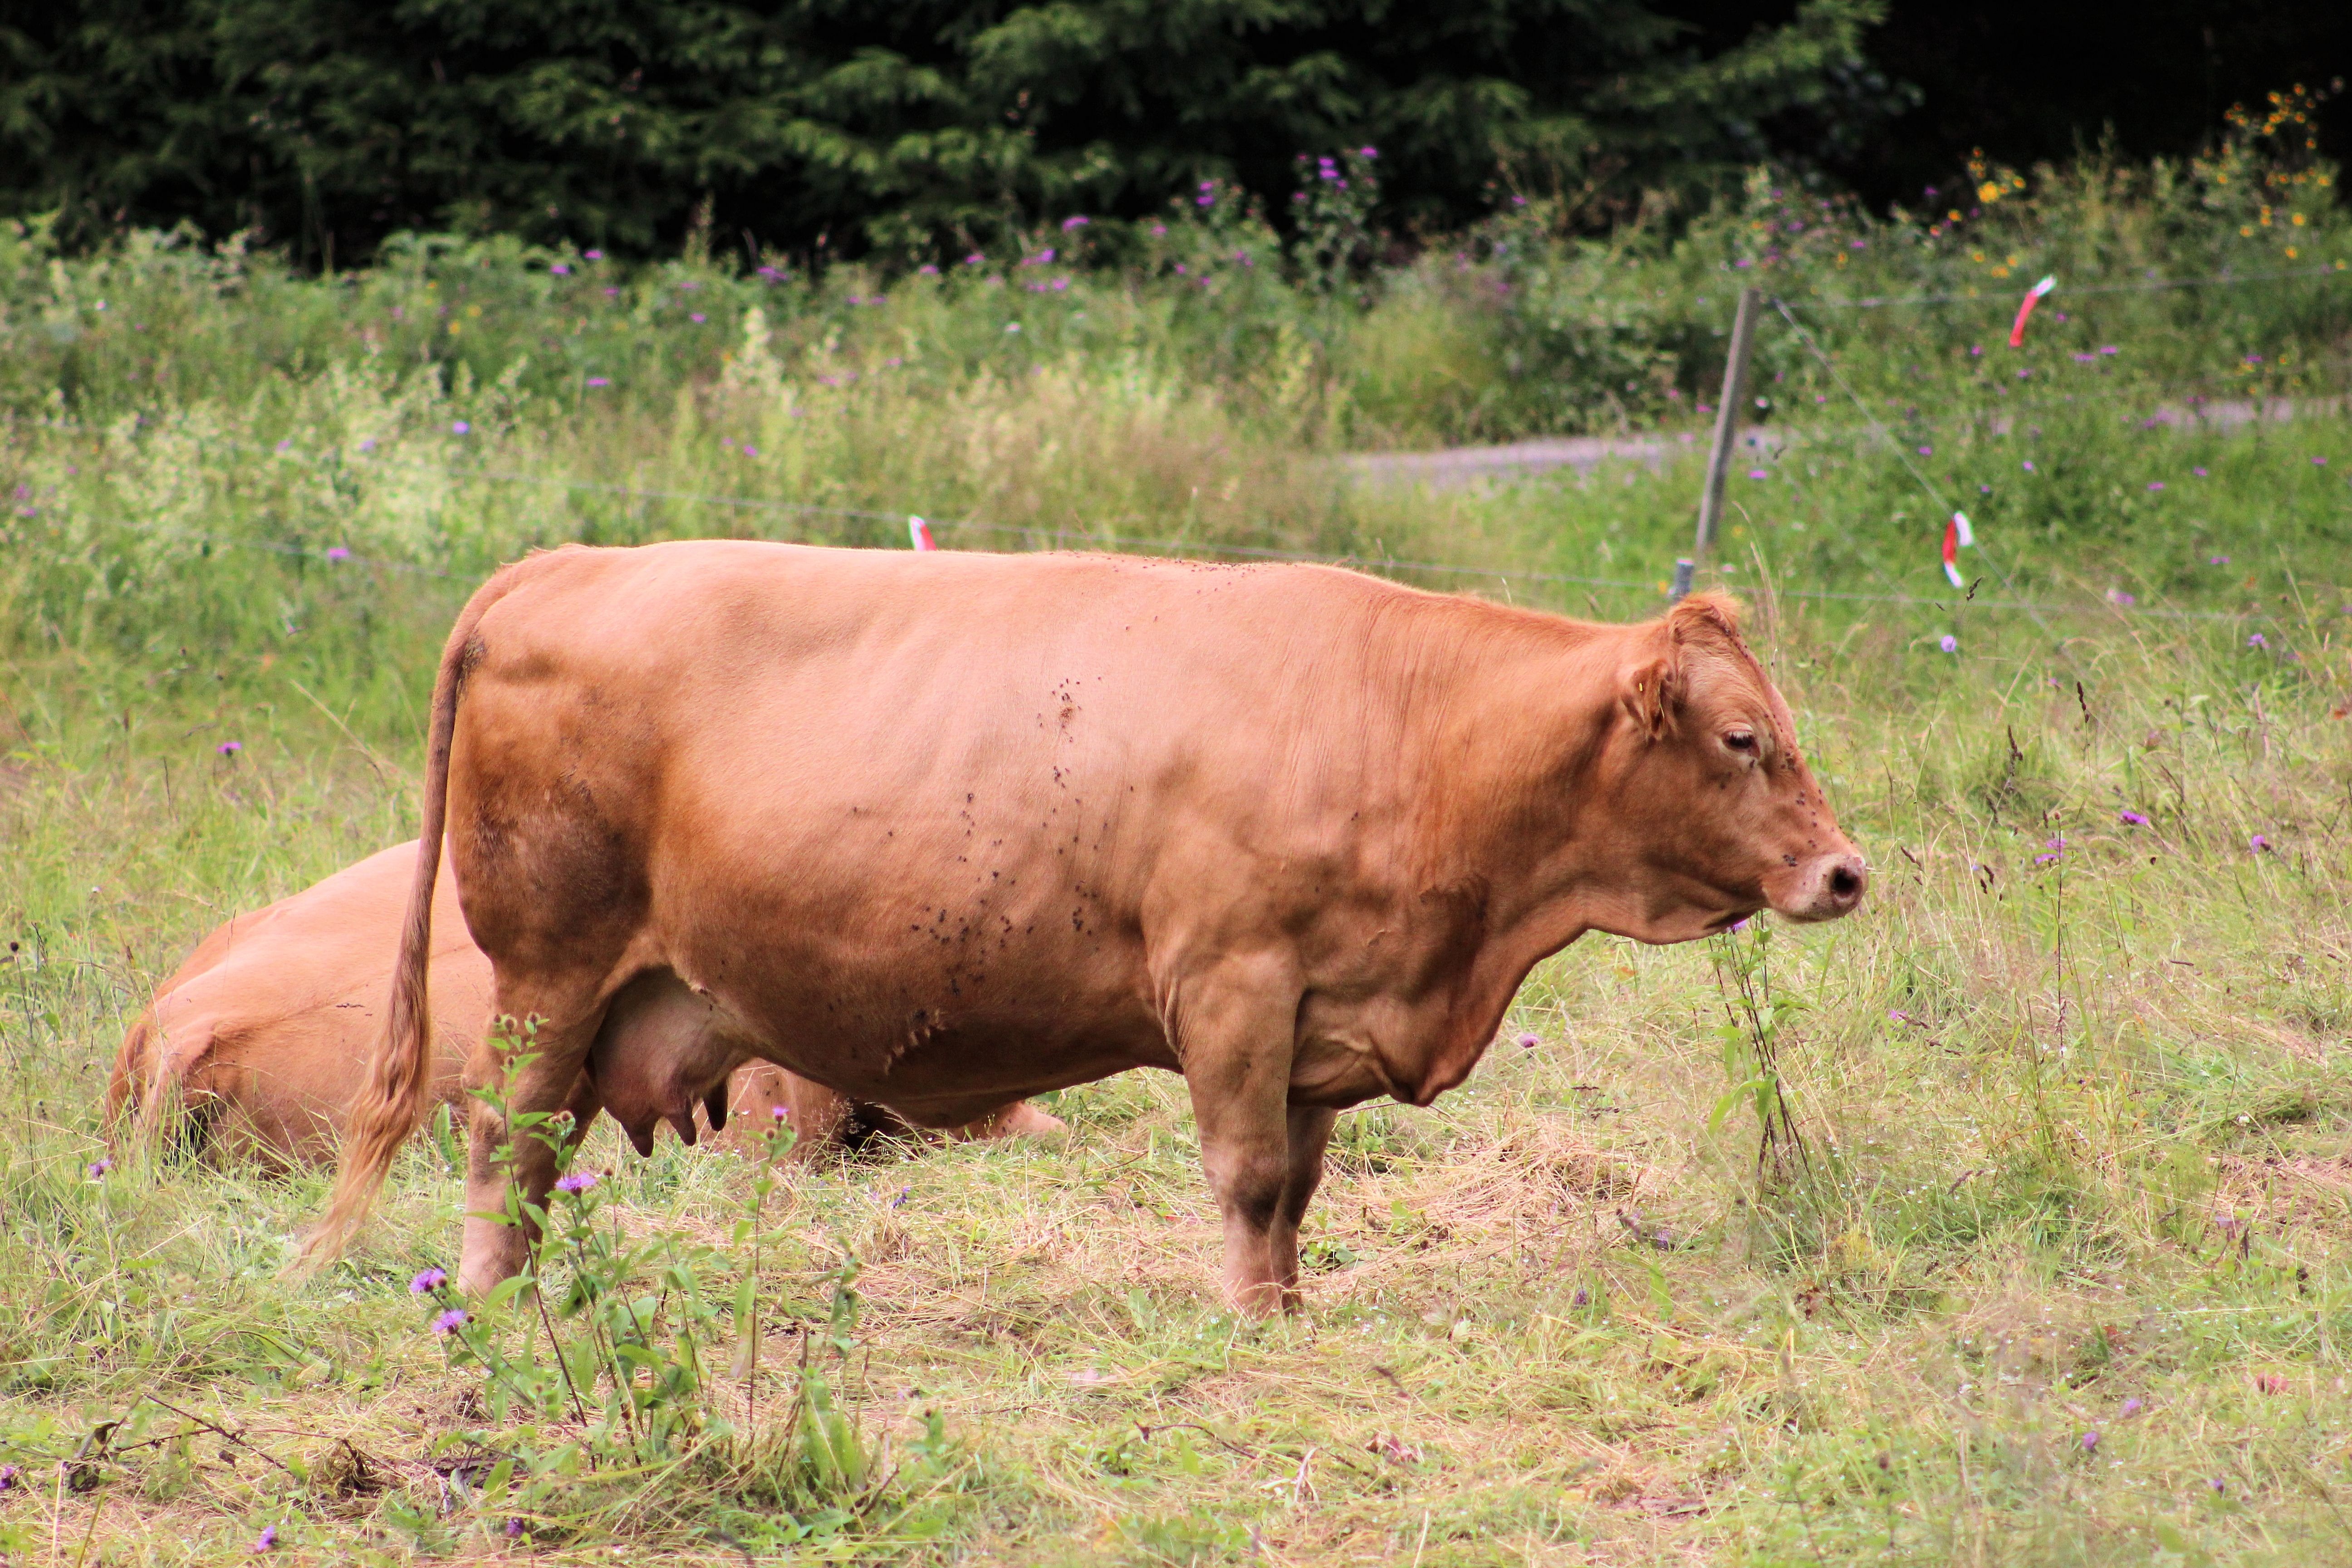
grass, meadow, prairie, wildlife, cow, cattle, herd, pasture, grazing, mammal, agriculture, meat, beef, fauna, savanna, plain, graze, cows, bull, grassland, mammals, habitat, safari, milk cow, water buffalo, dairy cows, cattle like mammal